Kerenka

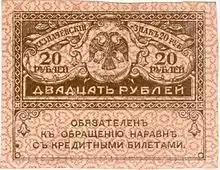

Kerenka was an informal name of banknotes issued by the Russian Provisional Government in 1917, named so after the chairman Alexander Kerensky. They were also issued by the Gosbank of the Soviet Russia during 1917-1919 from the same plates.